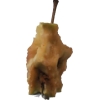
Label: apples